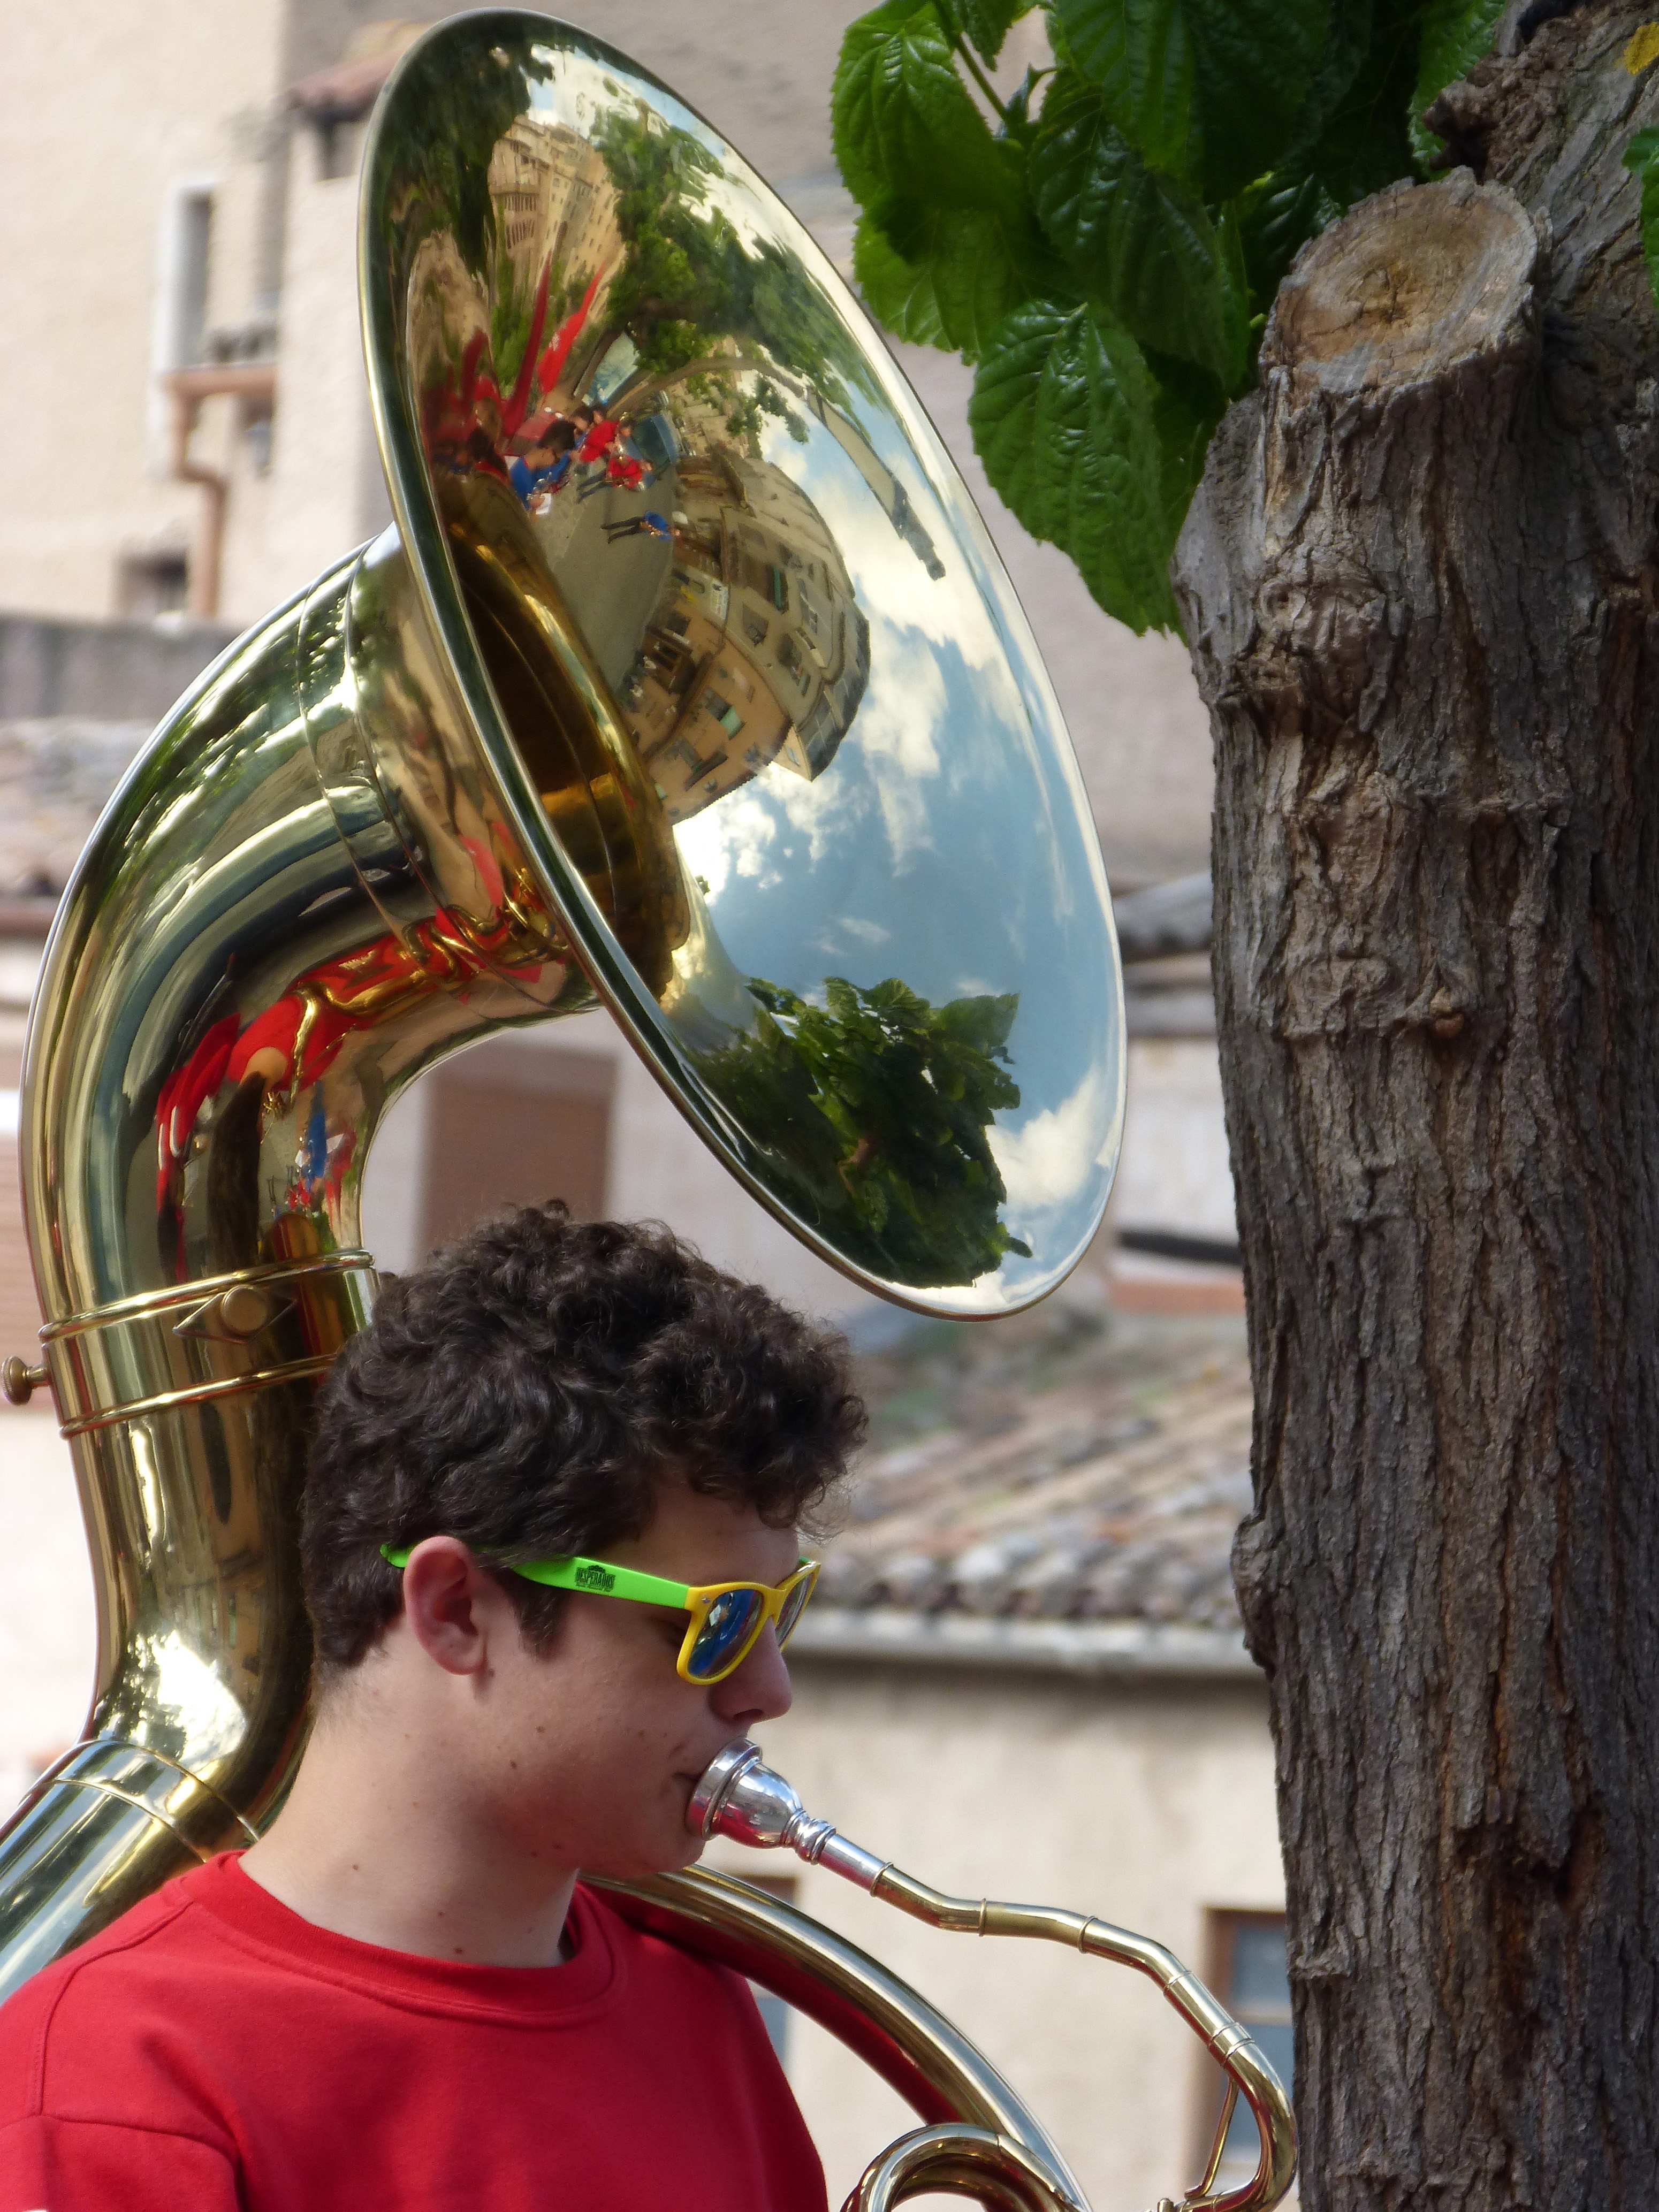
color, tuba, wind instrument, helicon, charanga, sousaphone